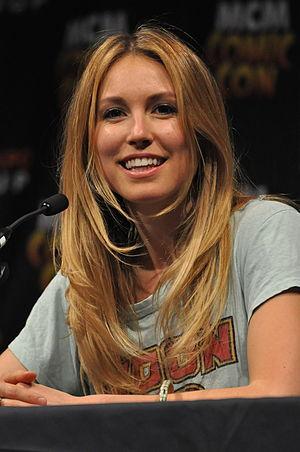
Sarah Sanguin Carter est une actrice canadienne née le 30 octobre 1980 à Toronto, dans l’Ontario.